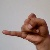
The image shows a hand gesture representing the letter 'J' in Indian Sign Language.